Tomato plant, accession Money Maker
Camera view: tilt-top (135 deg); turntable rotation: 270 degrees
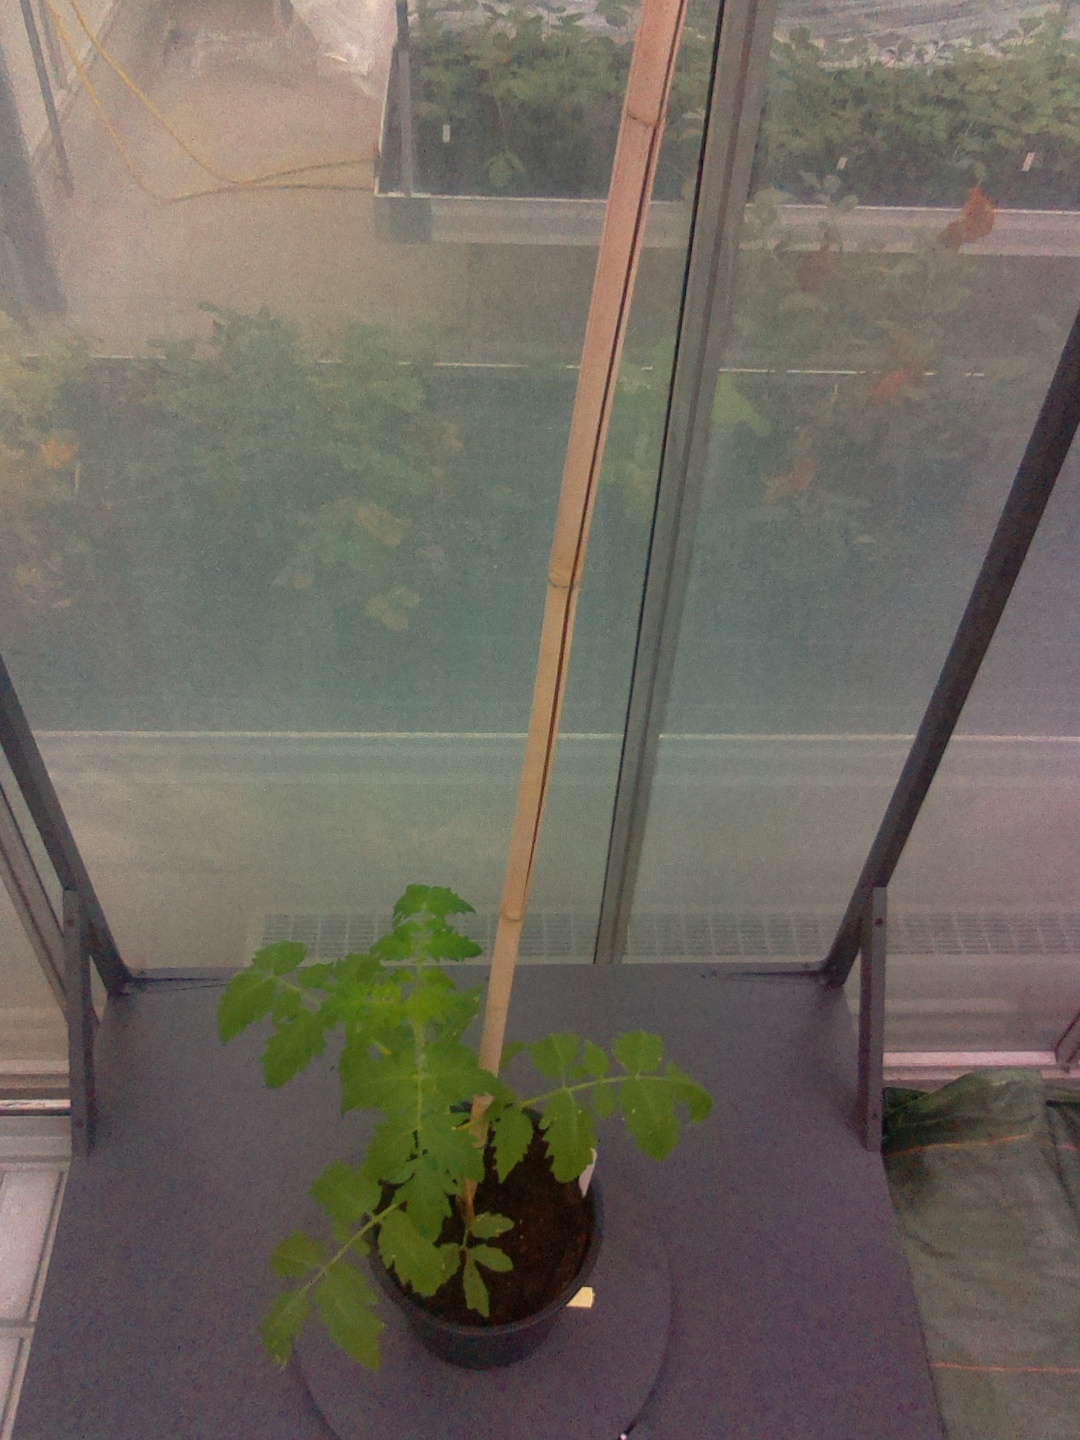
BBCH growth stage 13: 6 of true leaves visible